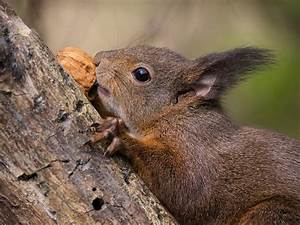
Label: scoiattolo